Kässbohrer Geländefahrzeug

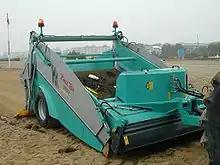
Kässbohrer BeachTech 2800

In 2014, Kässbohrer acquired Soft Track Supply Inc., a manufacturer of niche tracked utility vehicles, and renamed the product line PowerBully. Soft Track had operated since 1989 and was based in Cartersville, Georgia.